Kalipada Singha Thakur

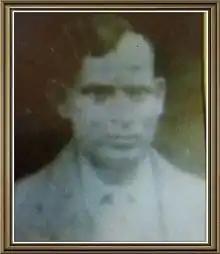
Raja Kalipada Singha Thakur

Kalipada Singha Thakur was the last King of Malla dynasty of Bishnupur. He became King of Mallabhum in the year 1930 C.E.